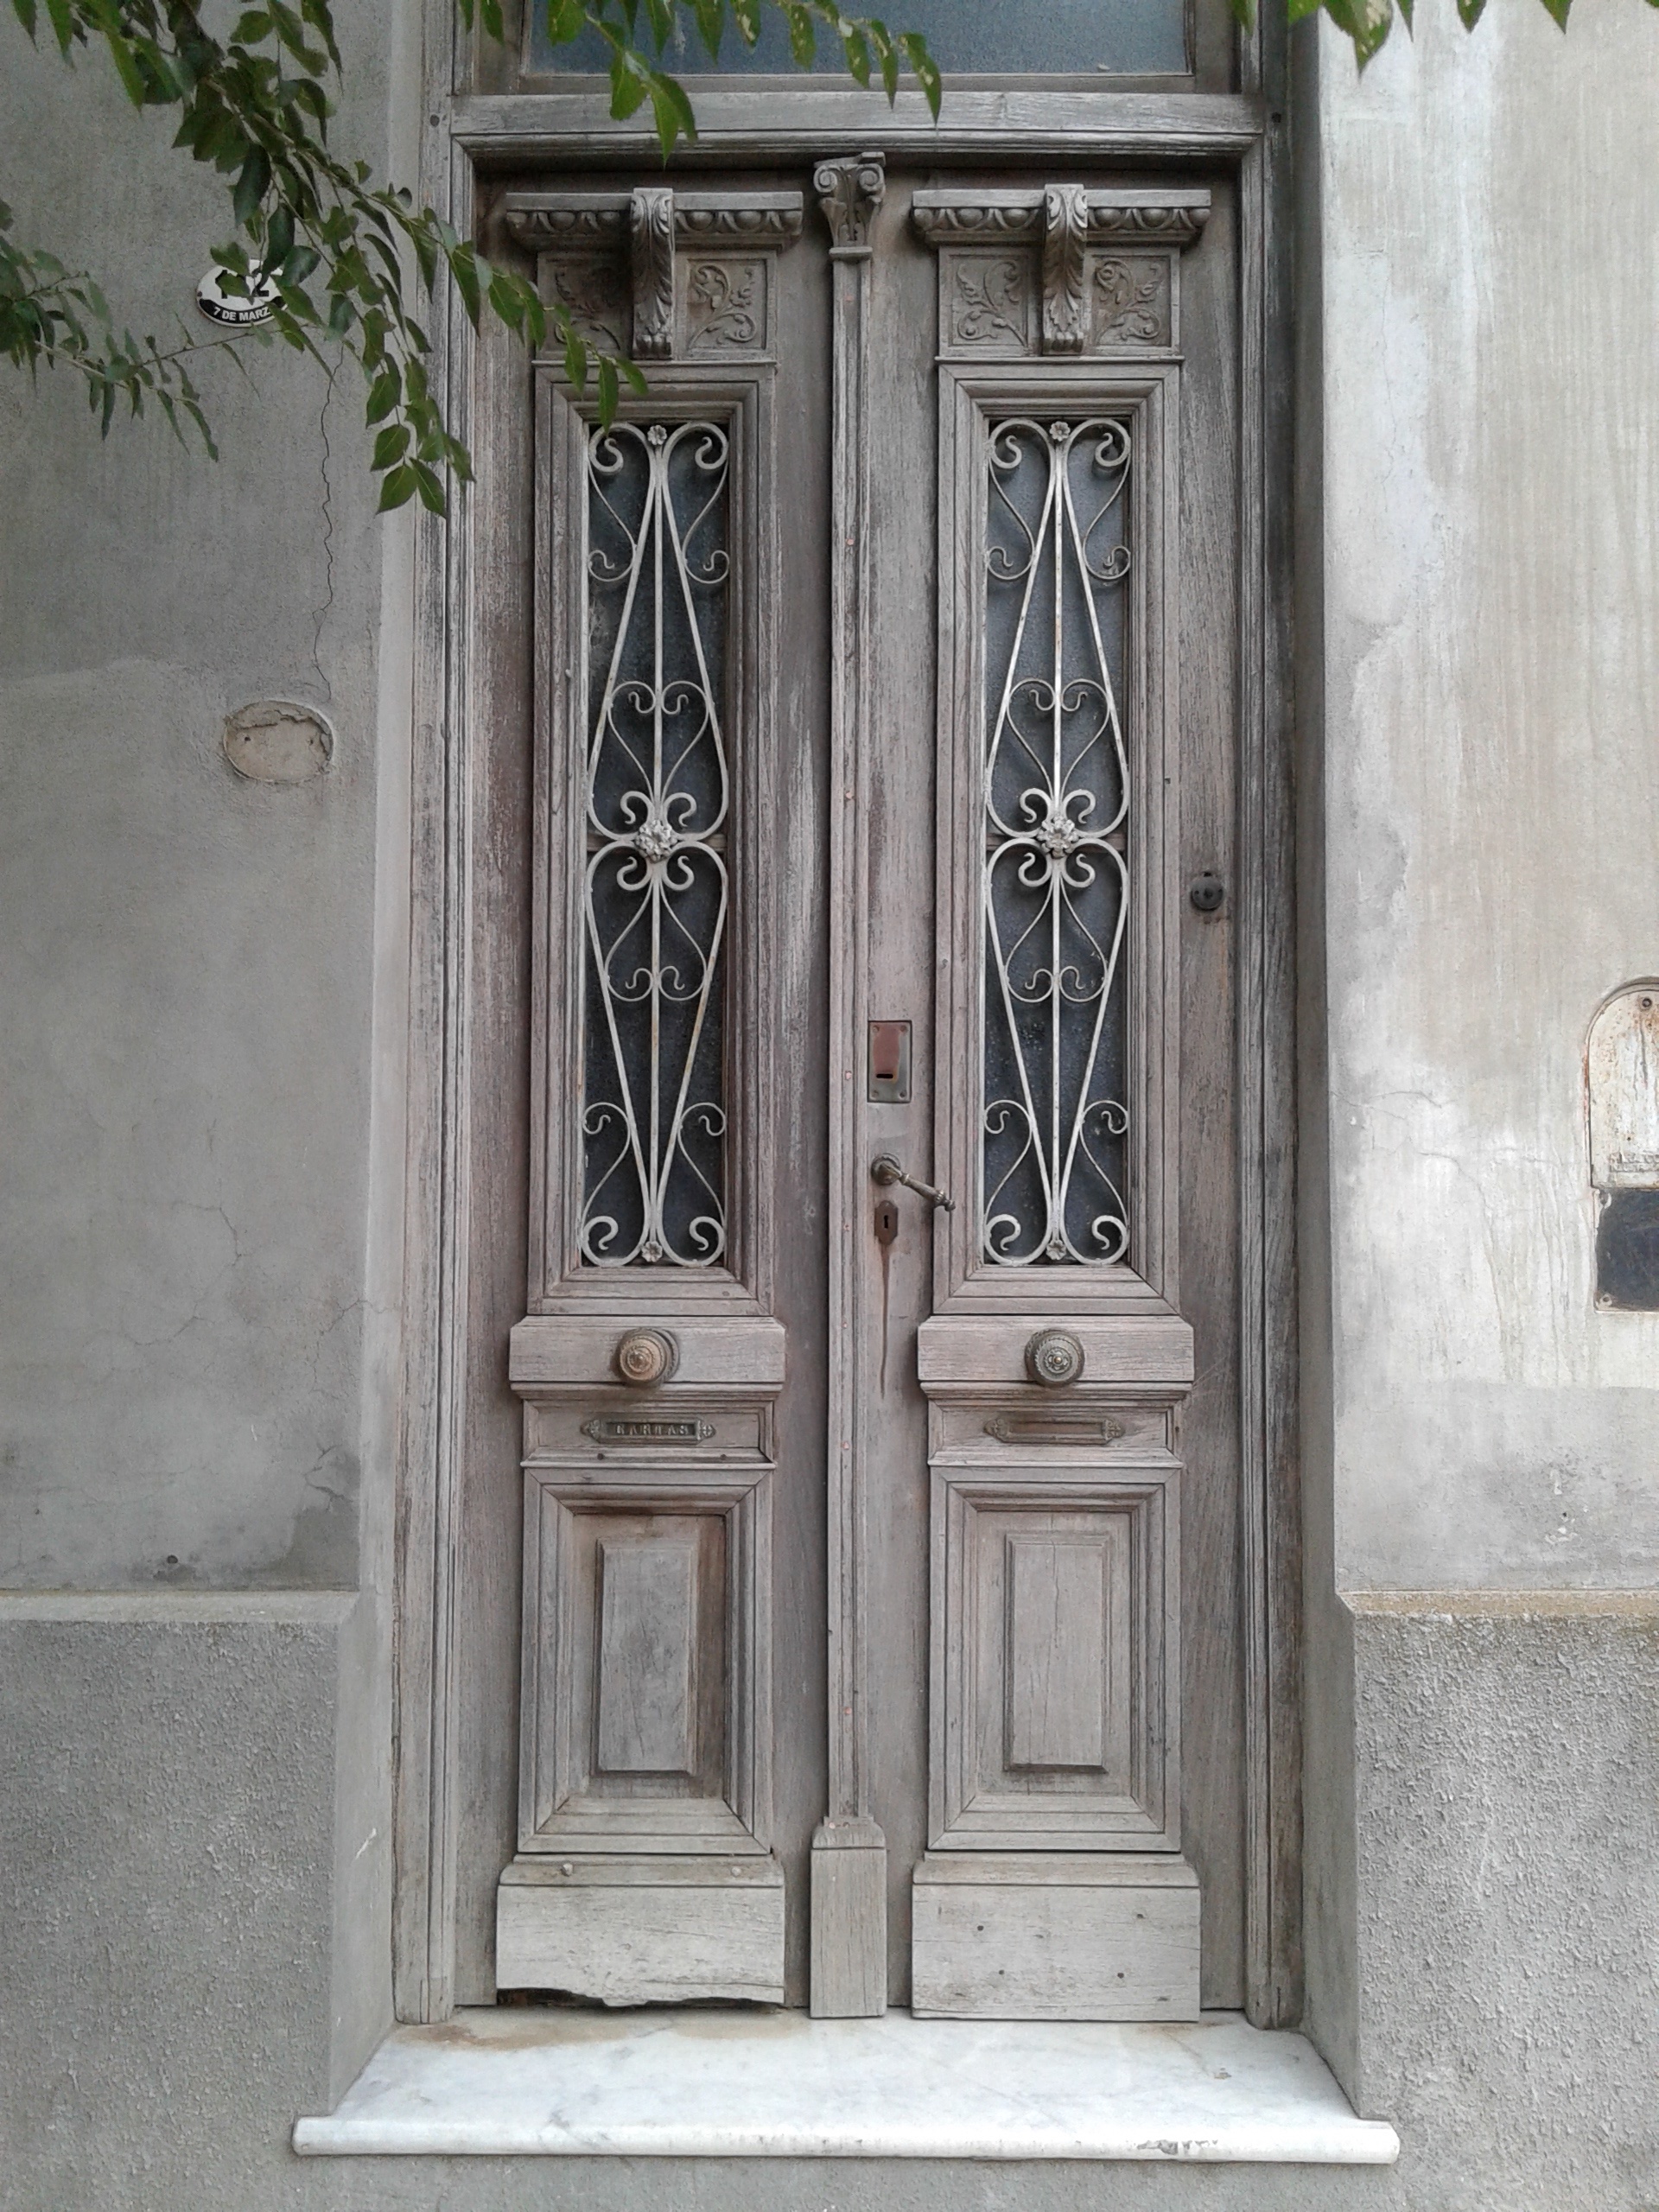
structure, wood, window, column, furniture, door, iron, baluster